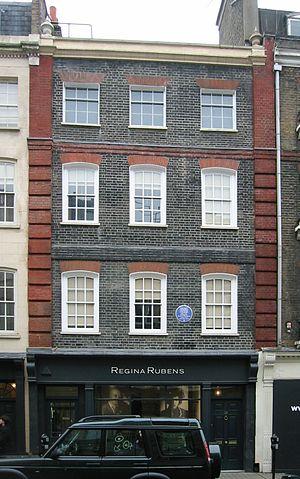
Georg Friedrich Haendel [ˈɡeːɔʁk ˈfʁiːdʁɪç ˈhɛndəl] ou Georg Friederich Händel est un compositeur allemand, devenu sujet anglais, né le 23 février 1685 à Halle-sur-Saale et mort le 14 avril 1759 à Westminster.